Barbara Frietchie (1924 film)

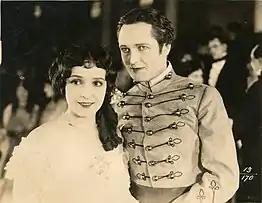
Barbara Frietchie publicity photo with Florence Vidor and Edmund Lowe

Lydia Knott, mother of director Hillyer and a well known character actress in her own right, appears quite prominently in this film as a member of the Frietchie family but for some reason she is uncredited.